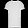
Label: T - shirt / top